List of Noah's Arc characters

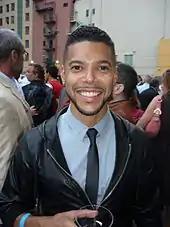
Junito Vargas was portrayed by Wilson Cruz.

Junito Vargas is a doctor at Alex's Black Aids Institute, a HIV-awareness clinic, as well as a doctor at a local hospital. Alex hires Junito as doctor for his HIV-awareness clinic. When Junito appears, he becomes the interest of Ricky who agrees to help Alex with his clinic. Ricky and Junito are later shown talking at Ricky's store. During their conversation, Junito expresses his interest in Ricky and refers to him as "refreshing". Ricky later confesses to Junito that he doesn't think he is the innocent guy that Junito has the expression of. Much to Junito's delight, Junito and Ricky kiss. When Ricky appears at Guy's home to bring Alex a change of clothes, he states that he is in love with Junito before fainting. When Ricky is hospitalized, Junito is shown as his doctor, who states that Ricky fainted due to a staph infection and also wants to run additional tests. Ricky also states that he is unaware of HIV status and believes that he may be HIV-positive after confessing to Junito that he had sex with over 100 men. Ricky then feels that is unlikely that Junito will still be interested in him for those reasons. Junito states that it is okay to him. A confused Ricky asks "Are you sure?" This prompts Junito to say "No. I am positive.", which revealed to Ricky that Junito is HIV-positive. It is later revealed that Junito has been HIV-positive for six years and found out about his status after contracting the flu. After Ricky tested negative for HIV, he enters into a brief interpersonal relationship with Junito. After Junito walks in on Ricky having sex with another guy, he decides to end his relationship with Ricky.